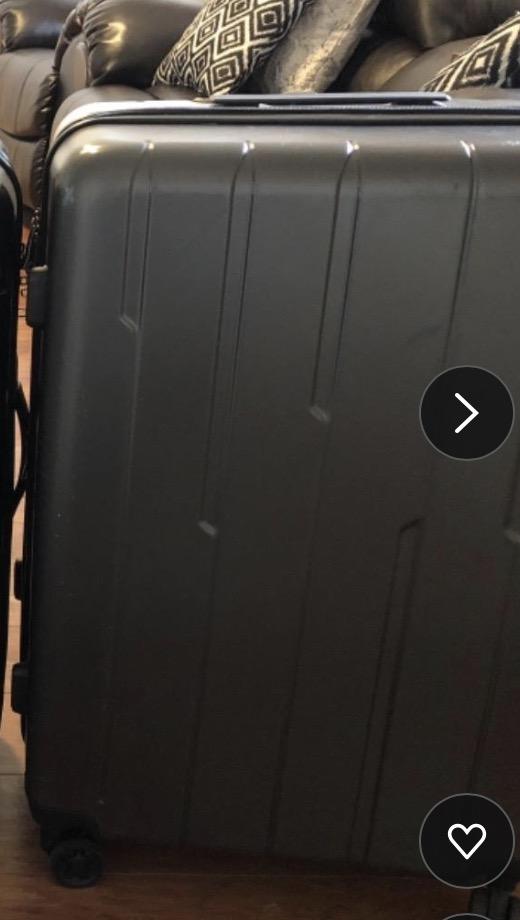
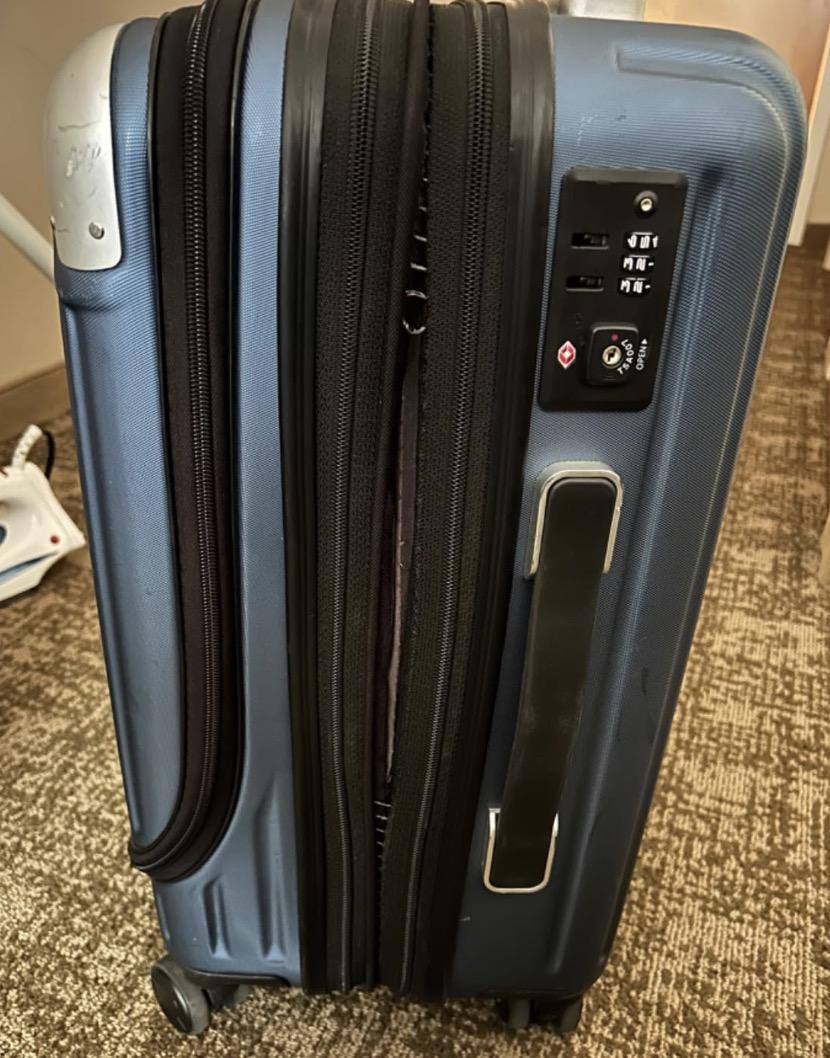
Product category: items_tea
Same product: no